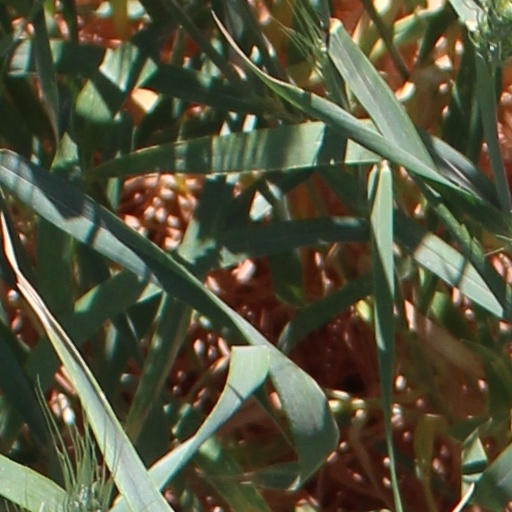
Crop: wheat